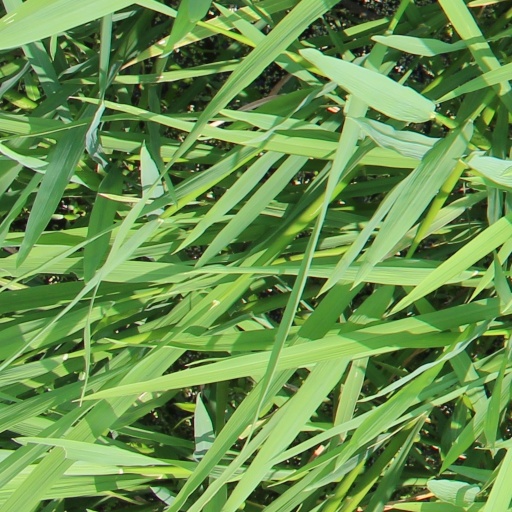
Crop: rice